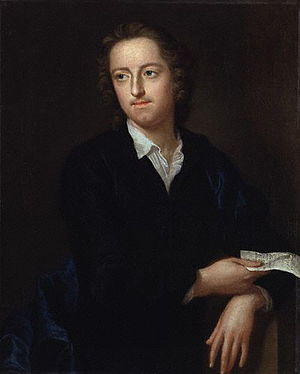
Thomas Gray
Thomas Gray var en engelsk forfatter. Han rejste i slutningen af 1730'erne i Alperne, hvor han skrev om den rene og uspolerede natur. Han var en forløber for romantikken.